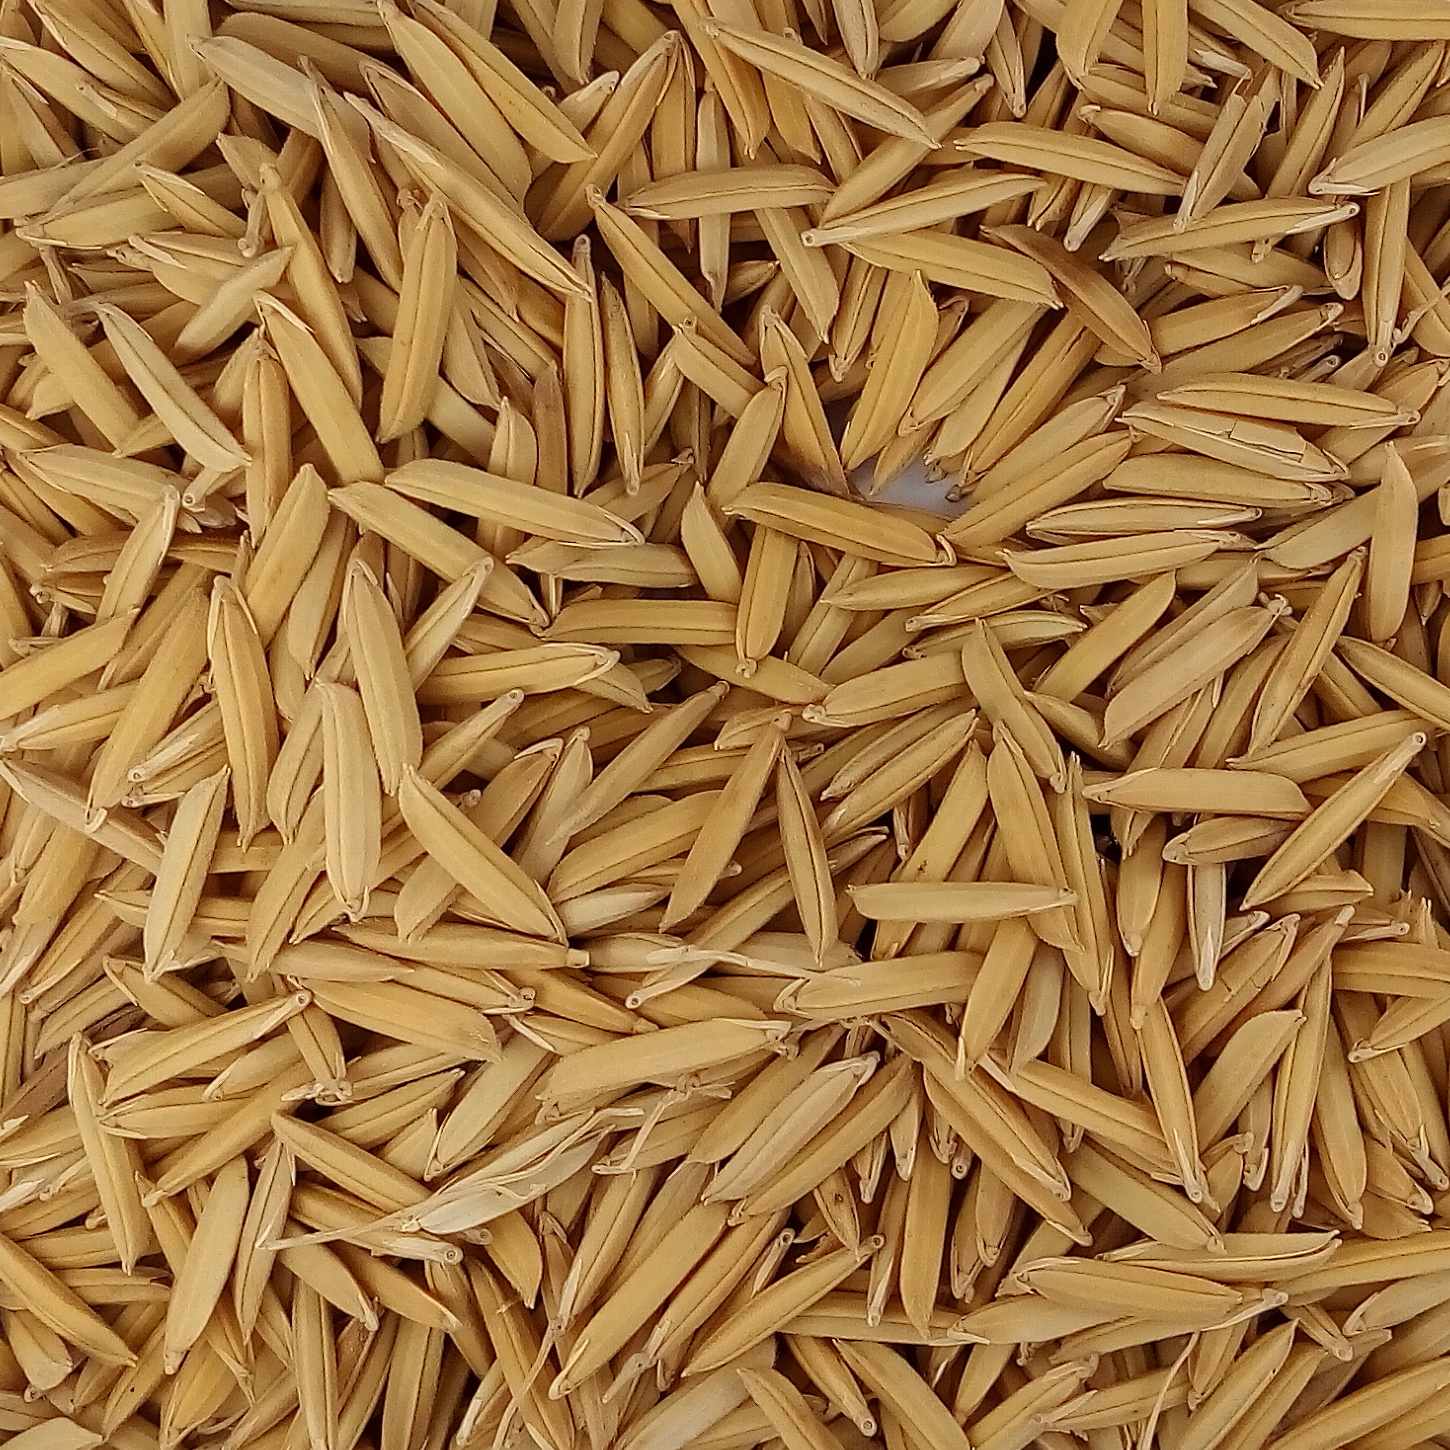
Rice seed variety: 1509